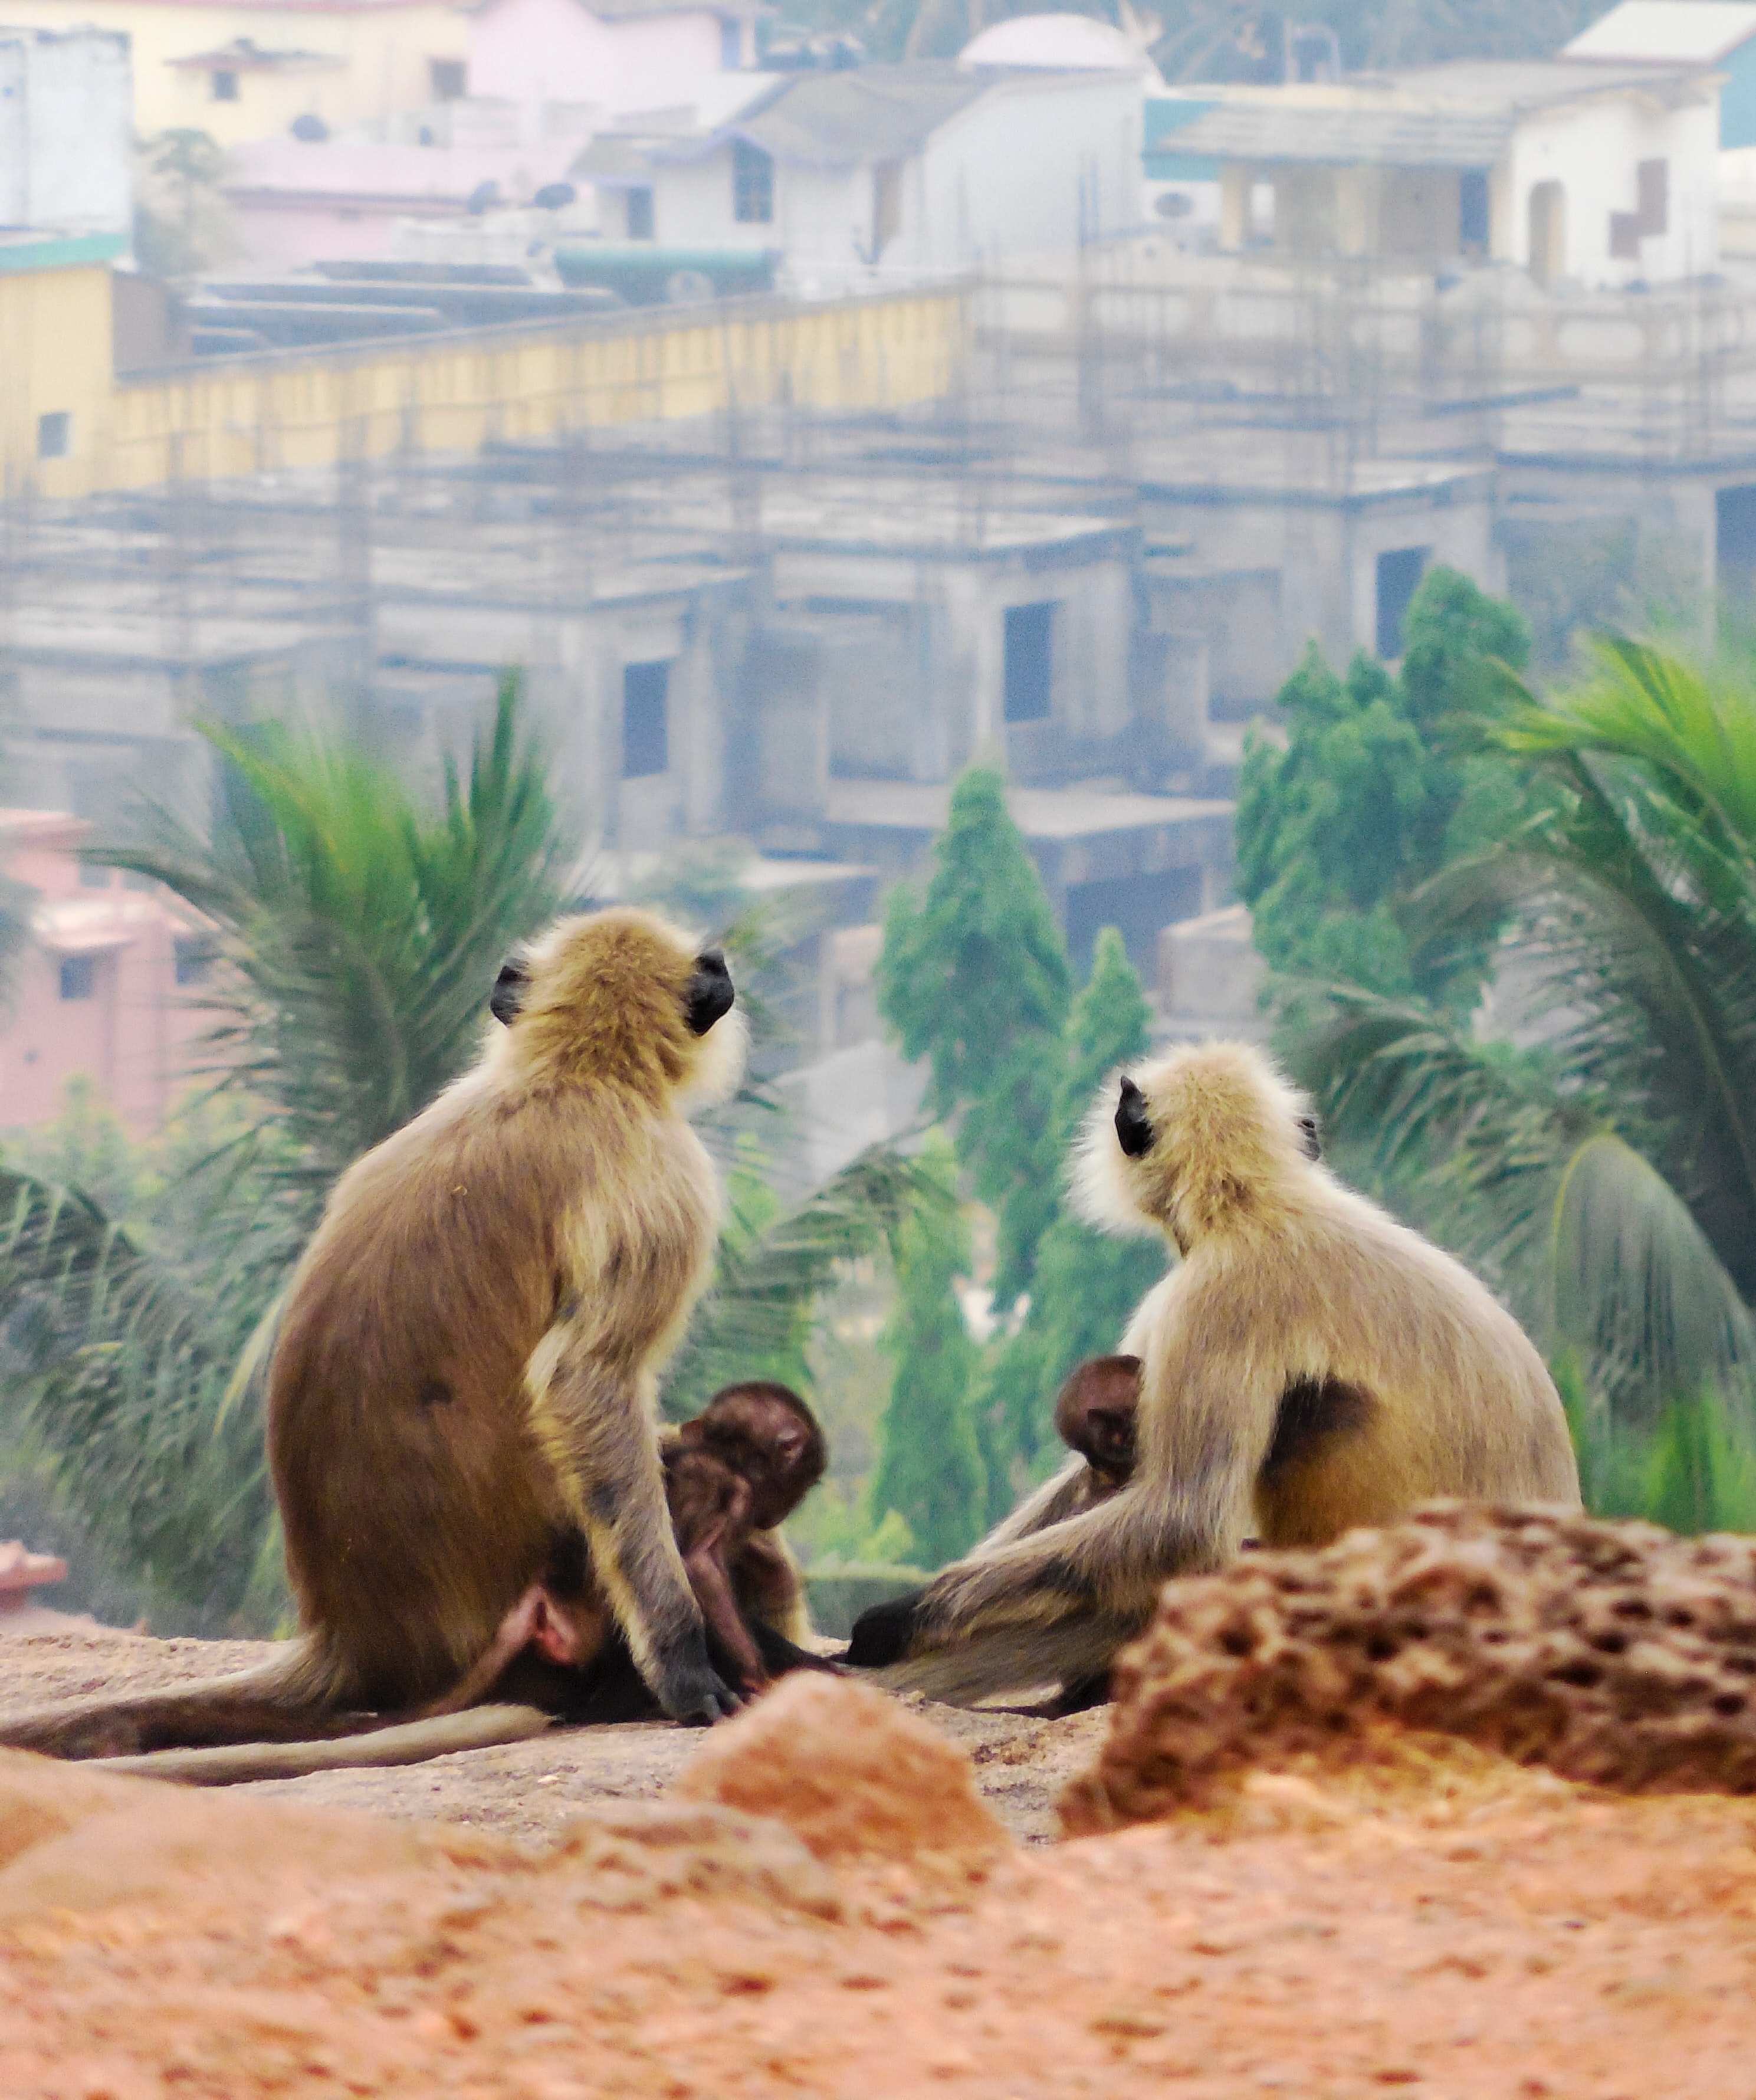
vertebrate, terrestrial animal, primate, wildlife, adaptation, macaque, langur, organism, snout, zoo